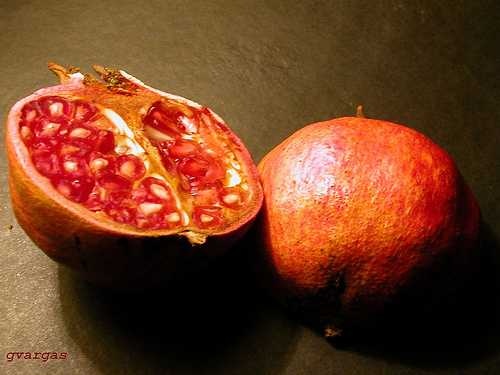
Label: Pomegranate